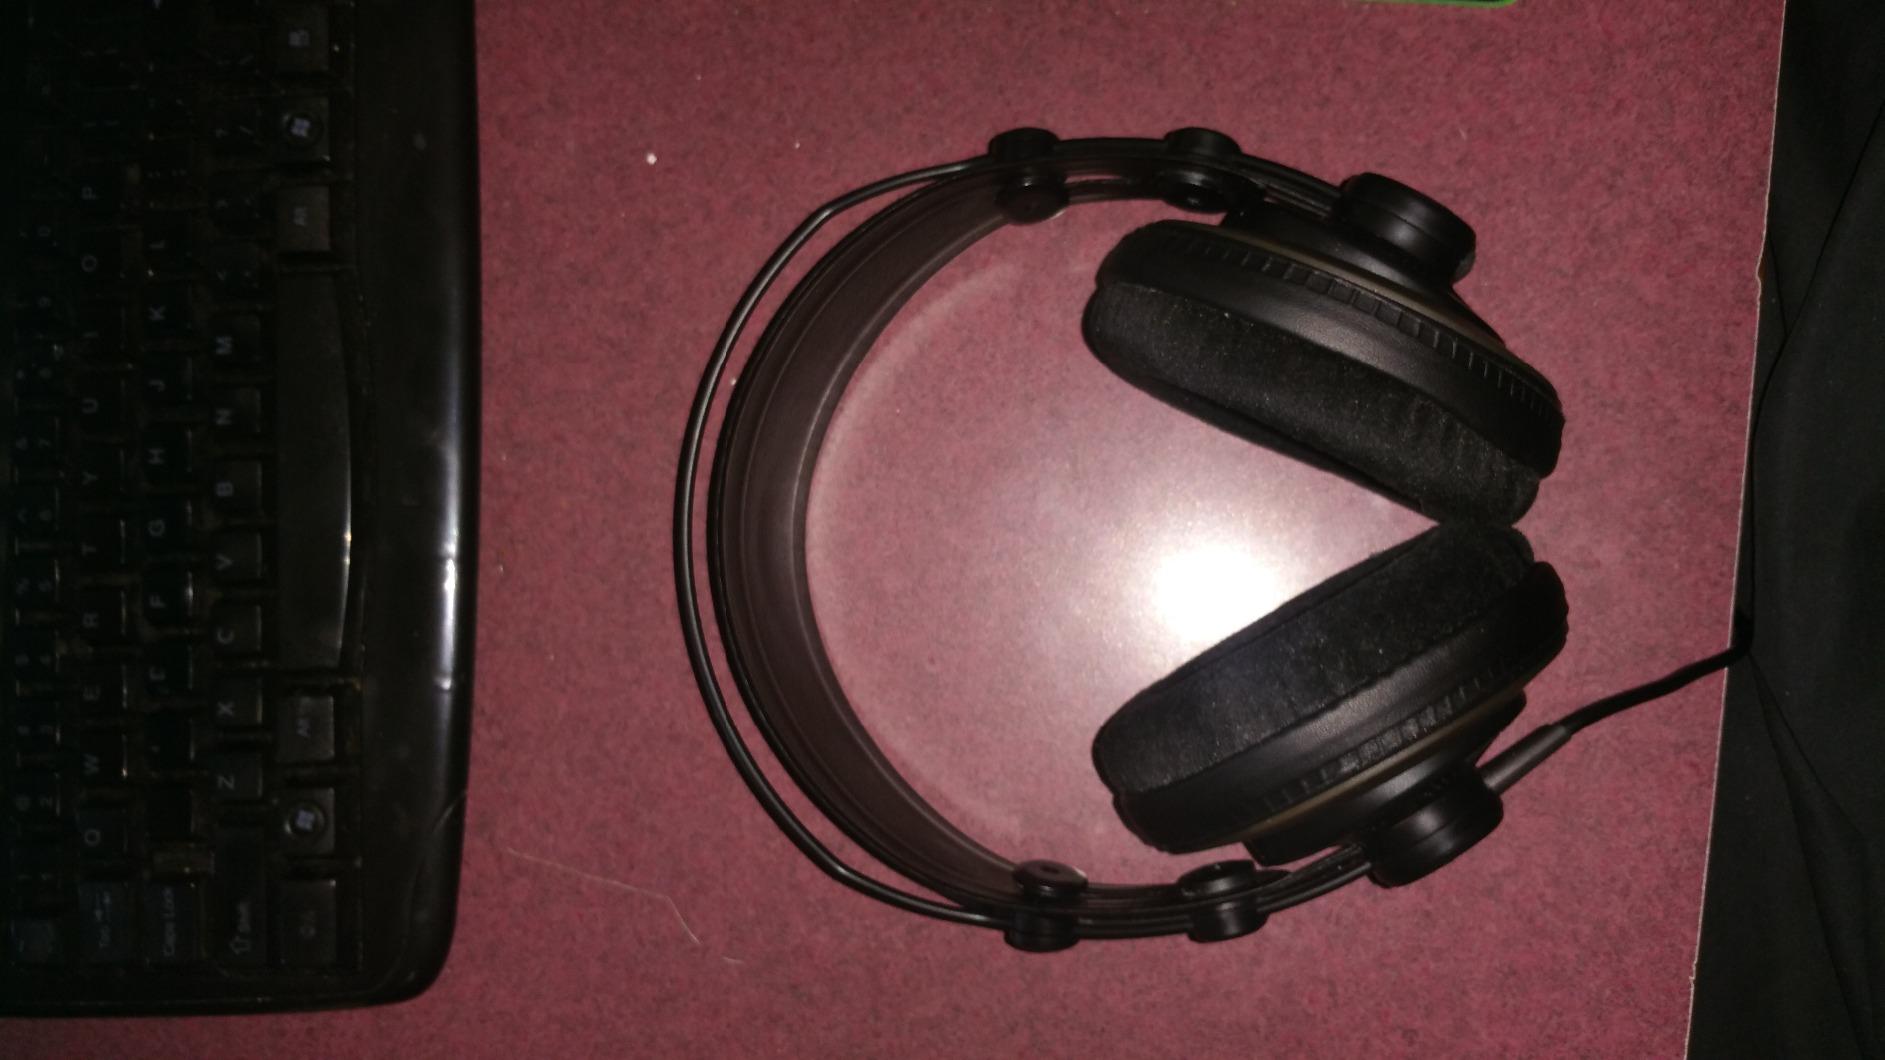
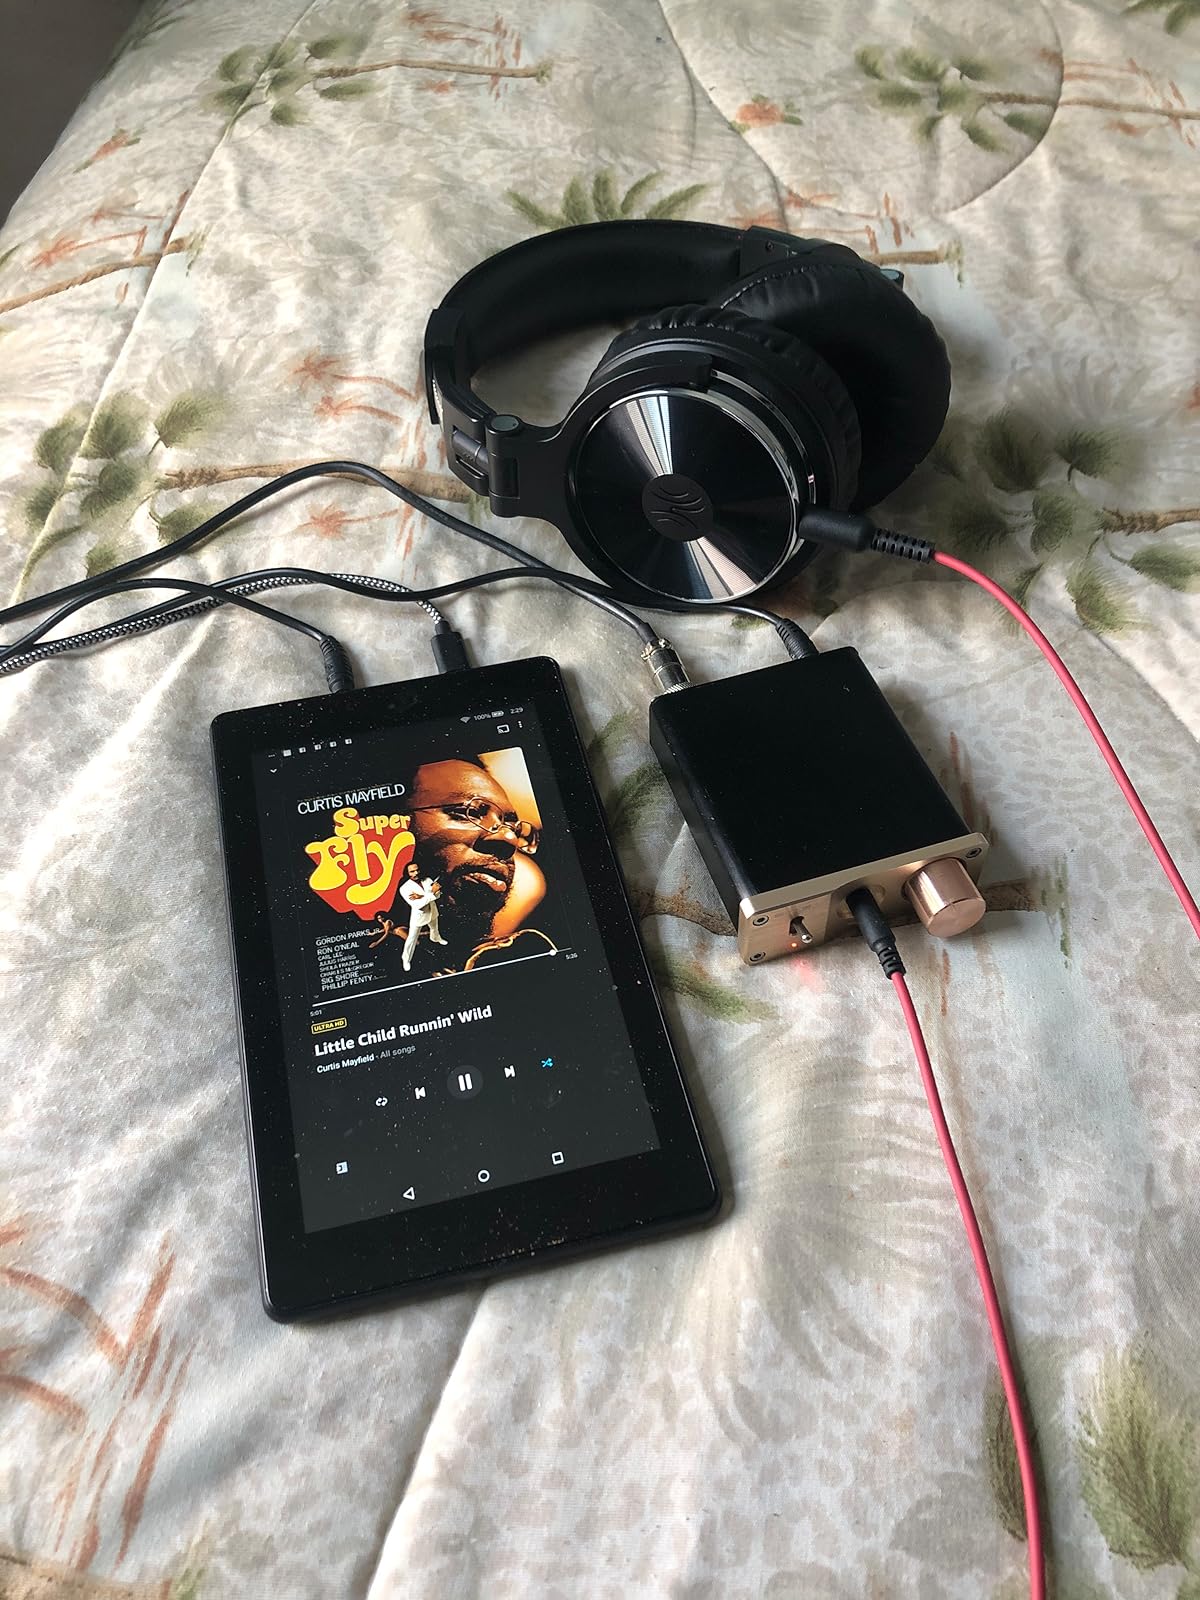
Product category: headphones
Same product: no